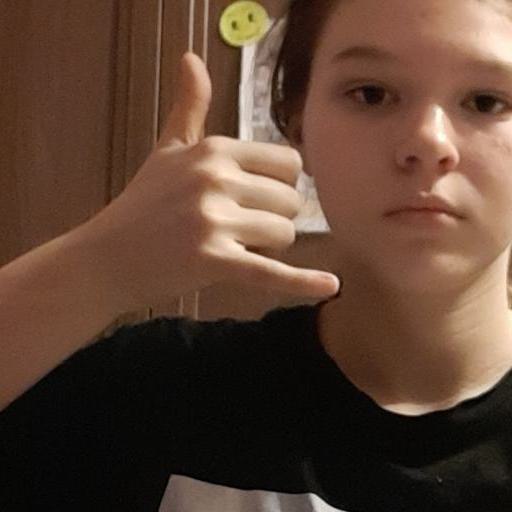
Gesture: call